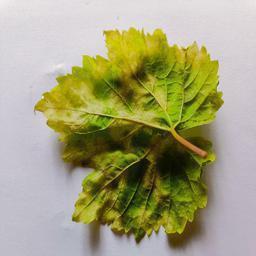
Label: Downy Mildew